Platinum Jubilee of Elizabeth II

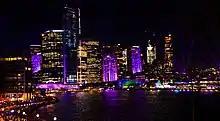
Buildings lit in Sydney for the jubilee, June 2022

In December 2022, King Charles III unveiled the Platinum Jubilee gift, a pair of bronze sculpted lamps located between the Diamond Jubilee window in Westminster Hall and the Silver Jubilee fountain in New Palace Yard. The four nations of the United Kingdom are represented in the work in the form of heraldic beasts, including the Lion of England, the Unicorn of Scotland, the Dragon of Wales and the Irish Elk of Northern Ireland. The lanterns themselves resemble St Edward's Crown.